Patrick Stewart burial controversy

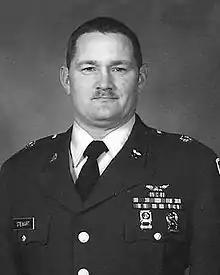
Sergeant Patrick Dana Stewart

Patrick Dana Stewart (October 21, 1970 – September 25, 2005) was a soldier in the United States Army. He died in combat in Afghanistan when his Chinook helicopter was shot down by a rocket-propelled grenade while returning to base. Patrick Stewart was a resident of Fernley, Nevada, United States and a practicing Wiccan.